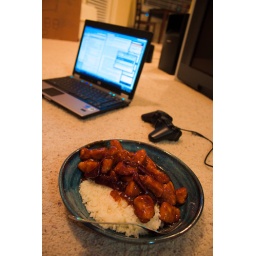
Spicy Orange chicken in the bowl Michelle made for me.